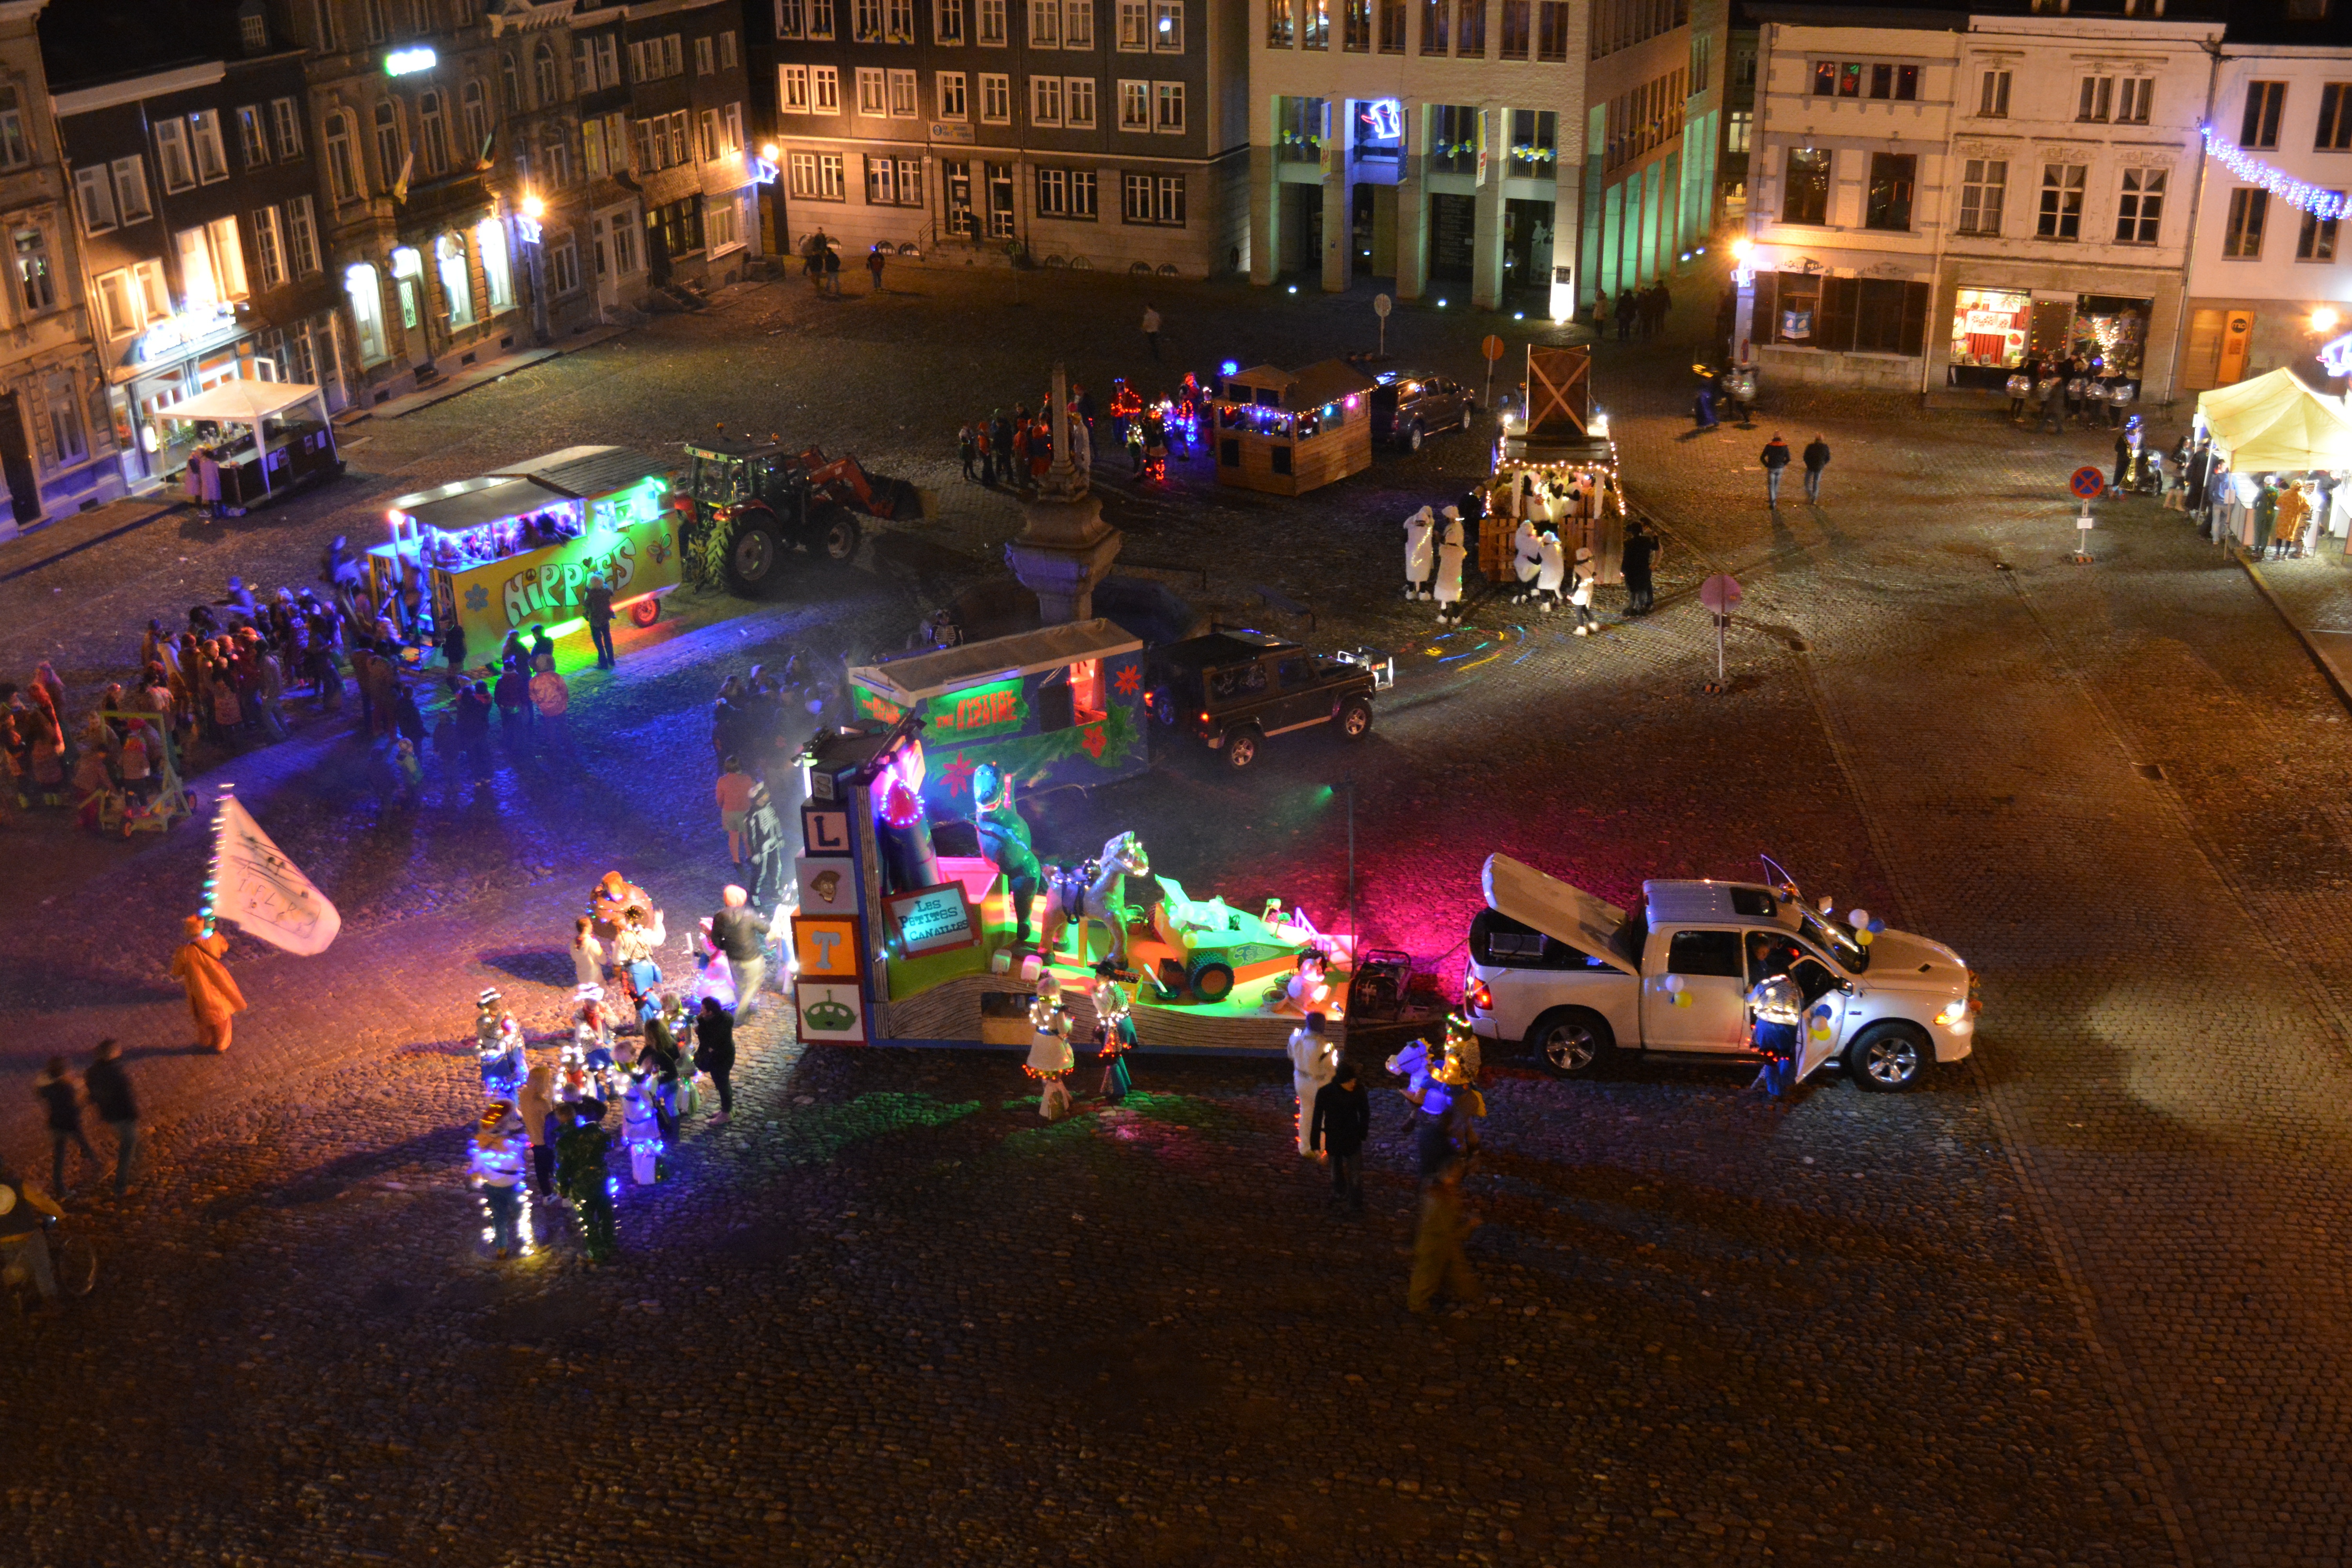
night, carnival, parade, screenshot, stavelot